Emmanuel Amunike

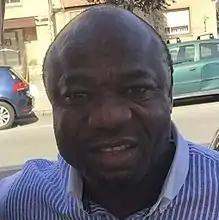
Amunike in 2017

Emmanuel Amunike (born 25 December 1970) is a Nigerian professional football manager and former footballer who played as a winger.